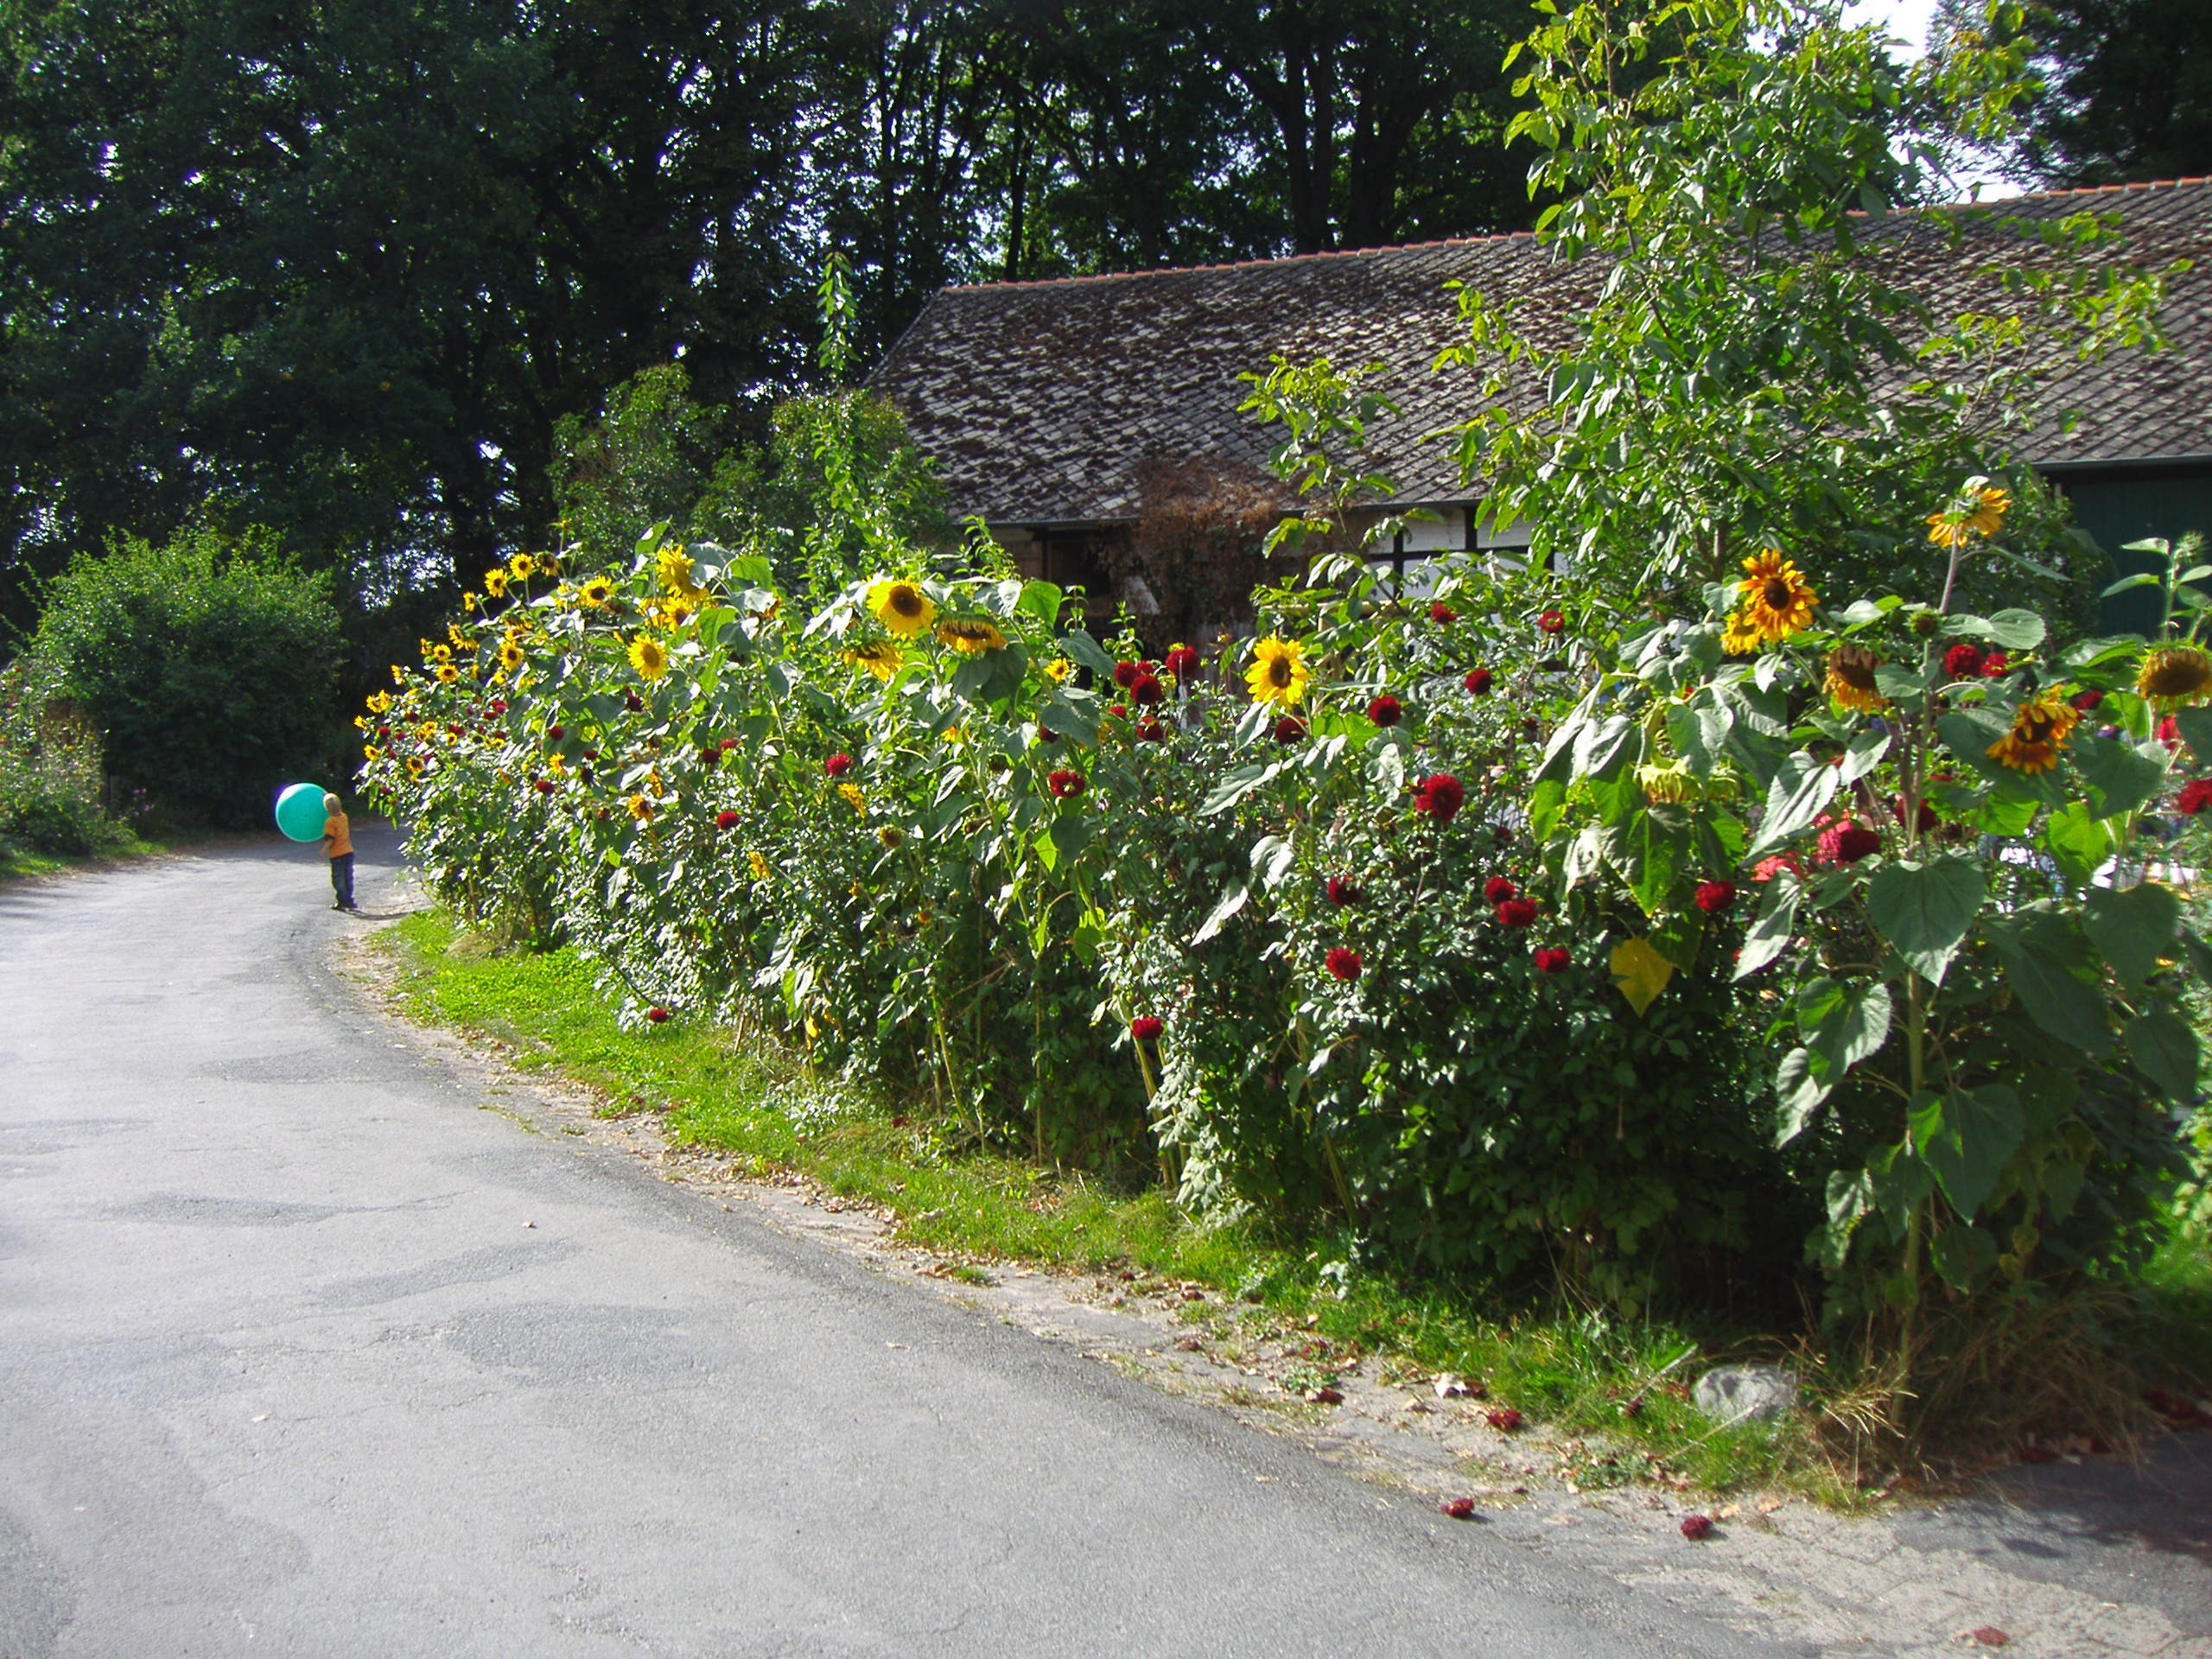
plant, lawn, flower, walkway, village, backyard, botany, garden, shrub, yard, cottage garden, gigantic, little kid